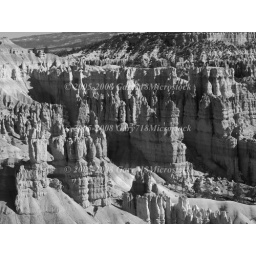
The Bryce Canyon National Park in Utah USA, in black and white